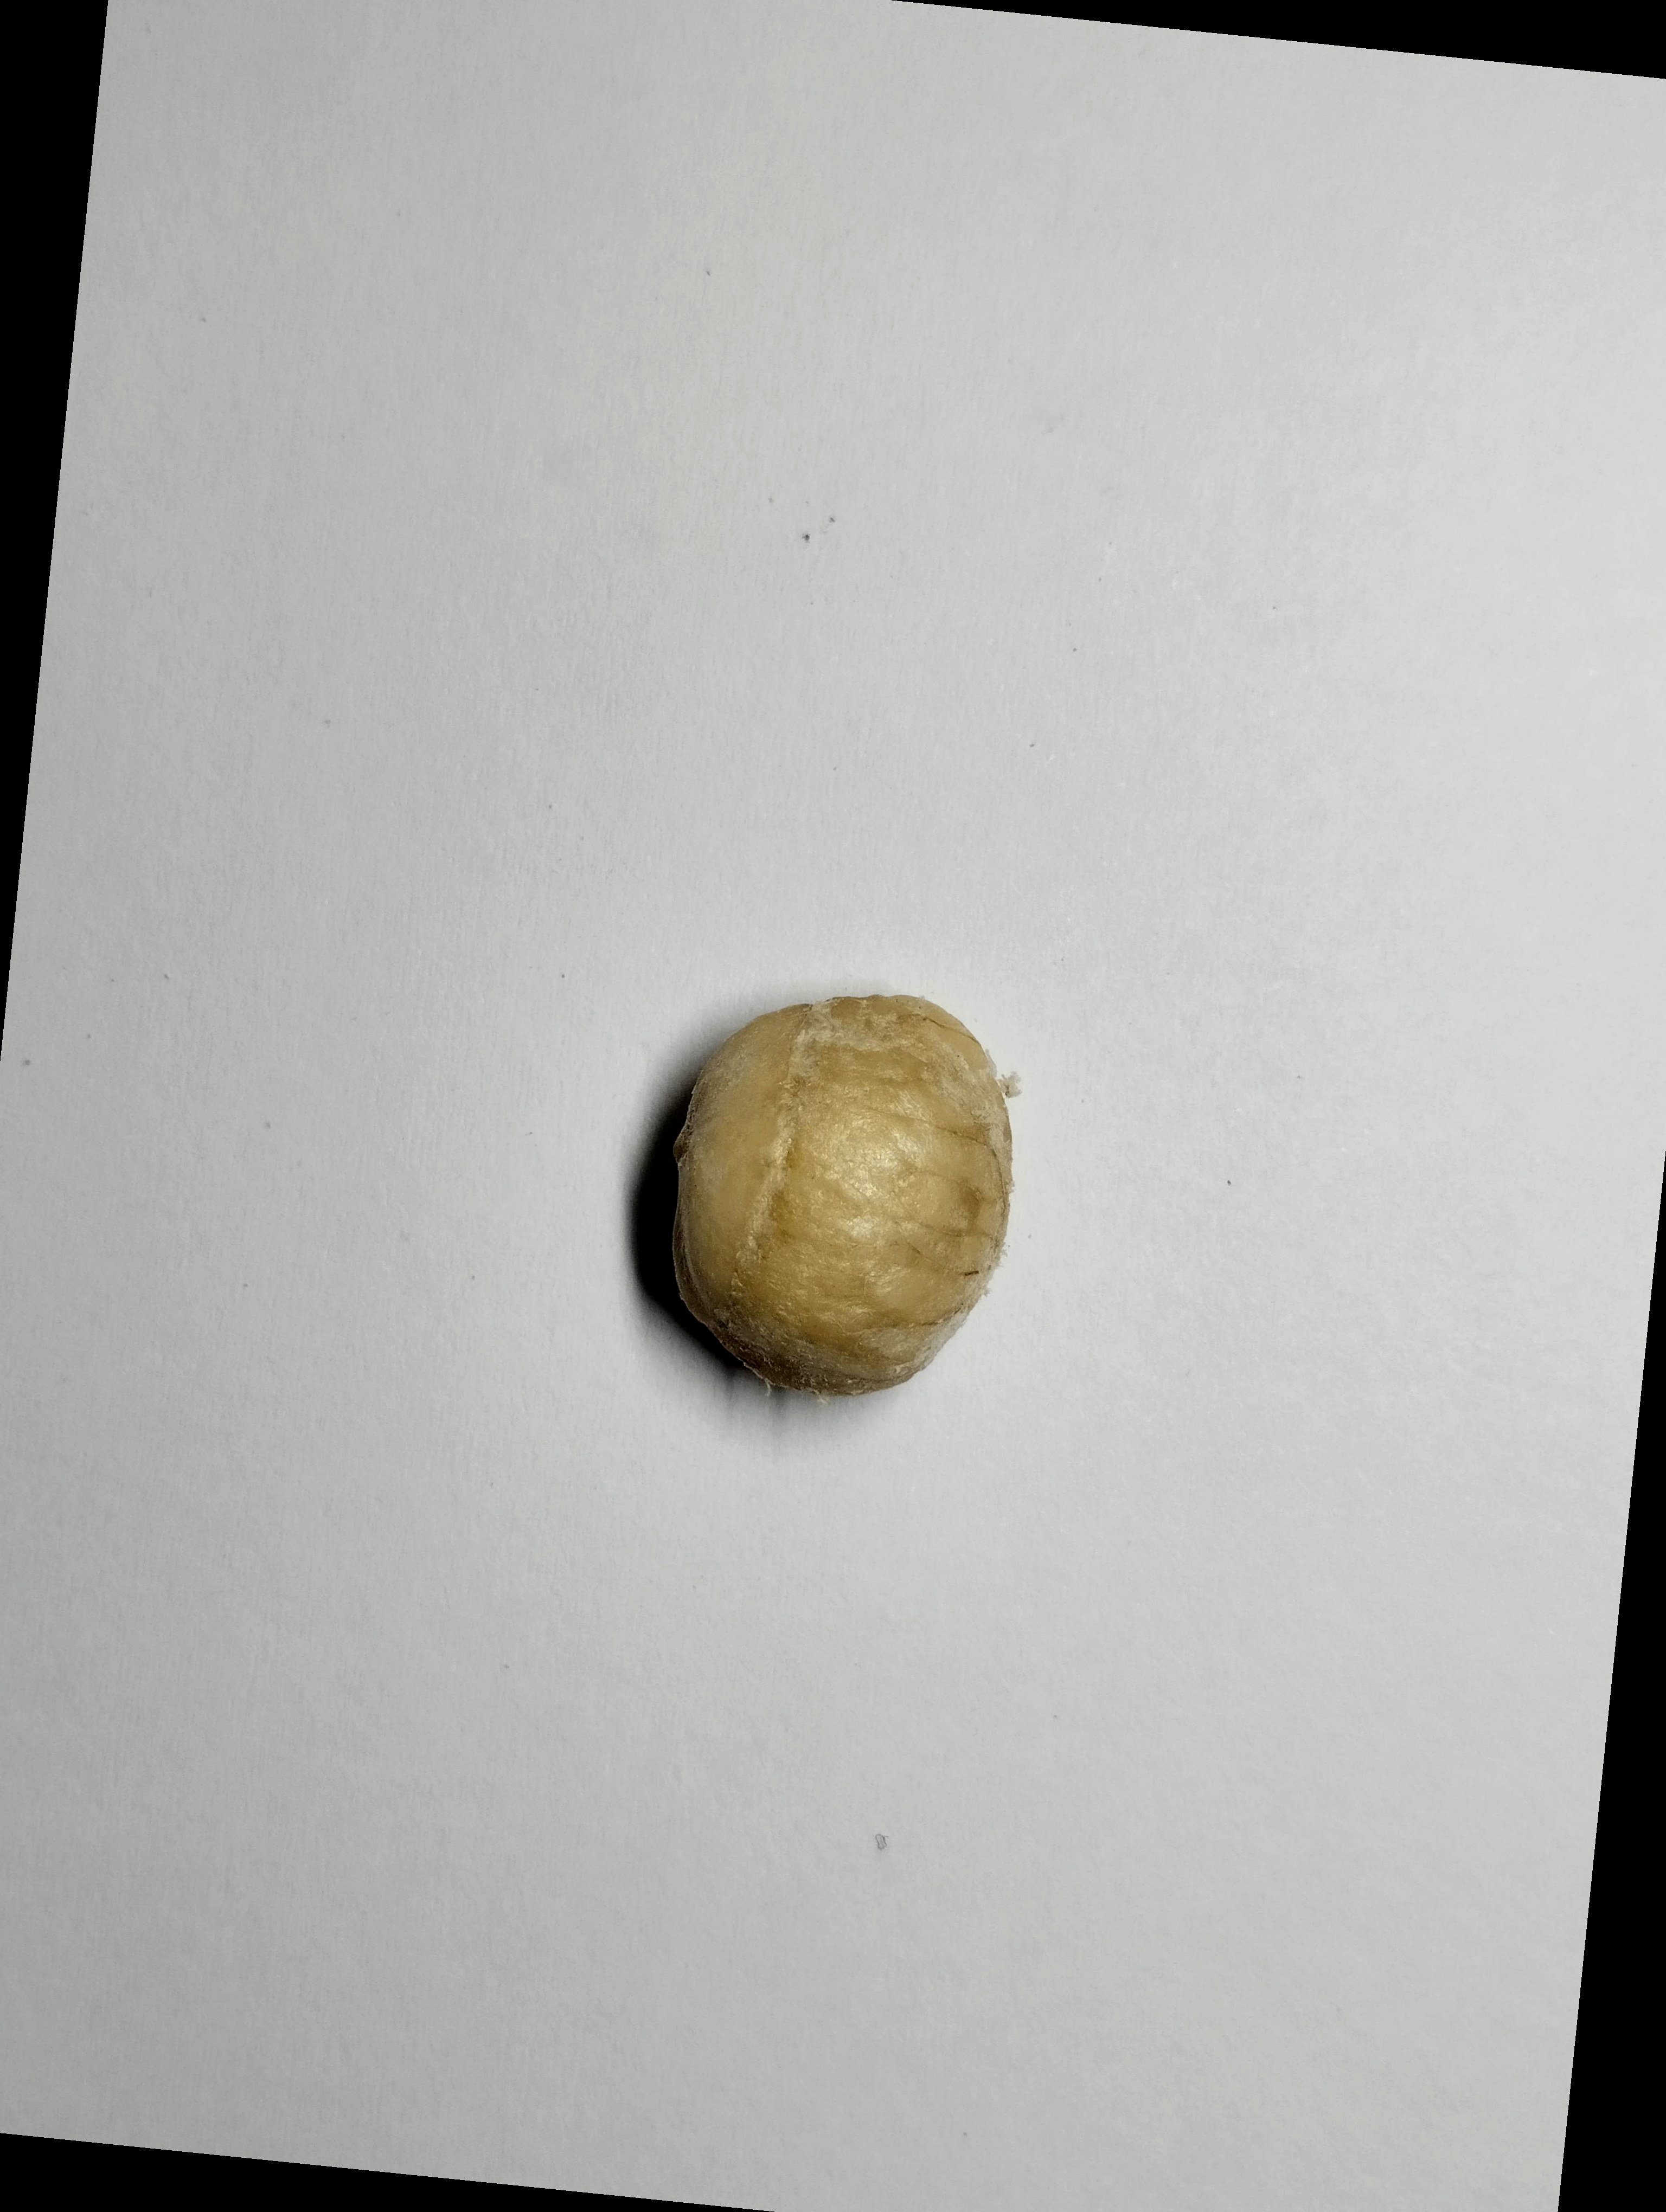
Label: bagus (good seed)